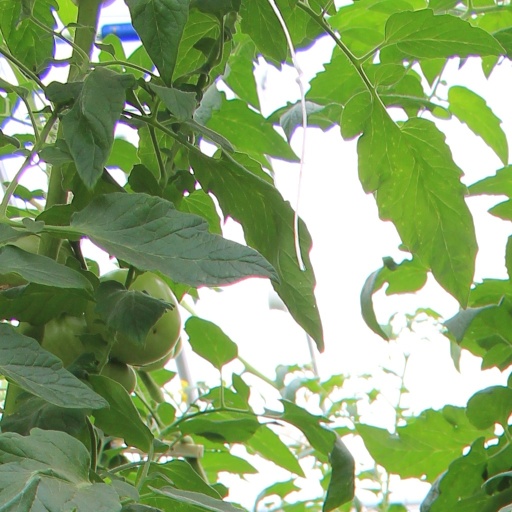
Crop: tomato